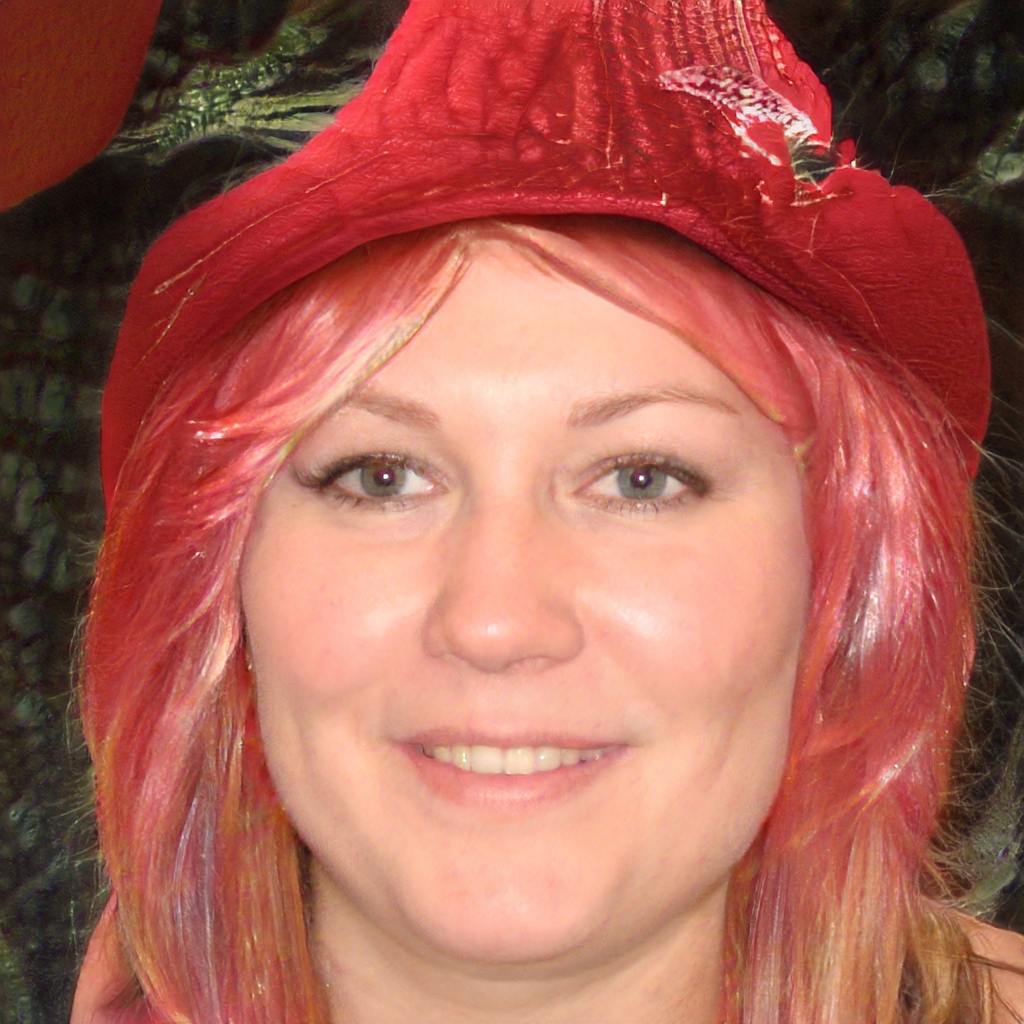
Label: Colored